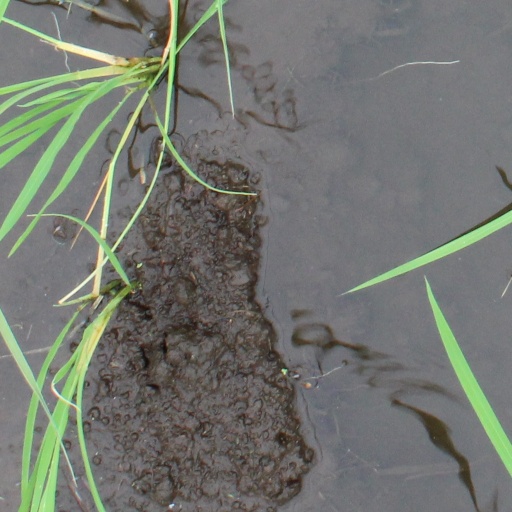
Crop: rice